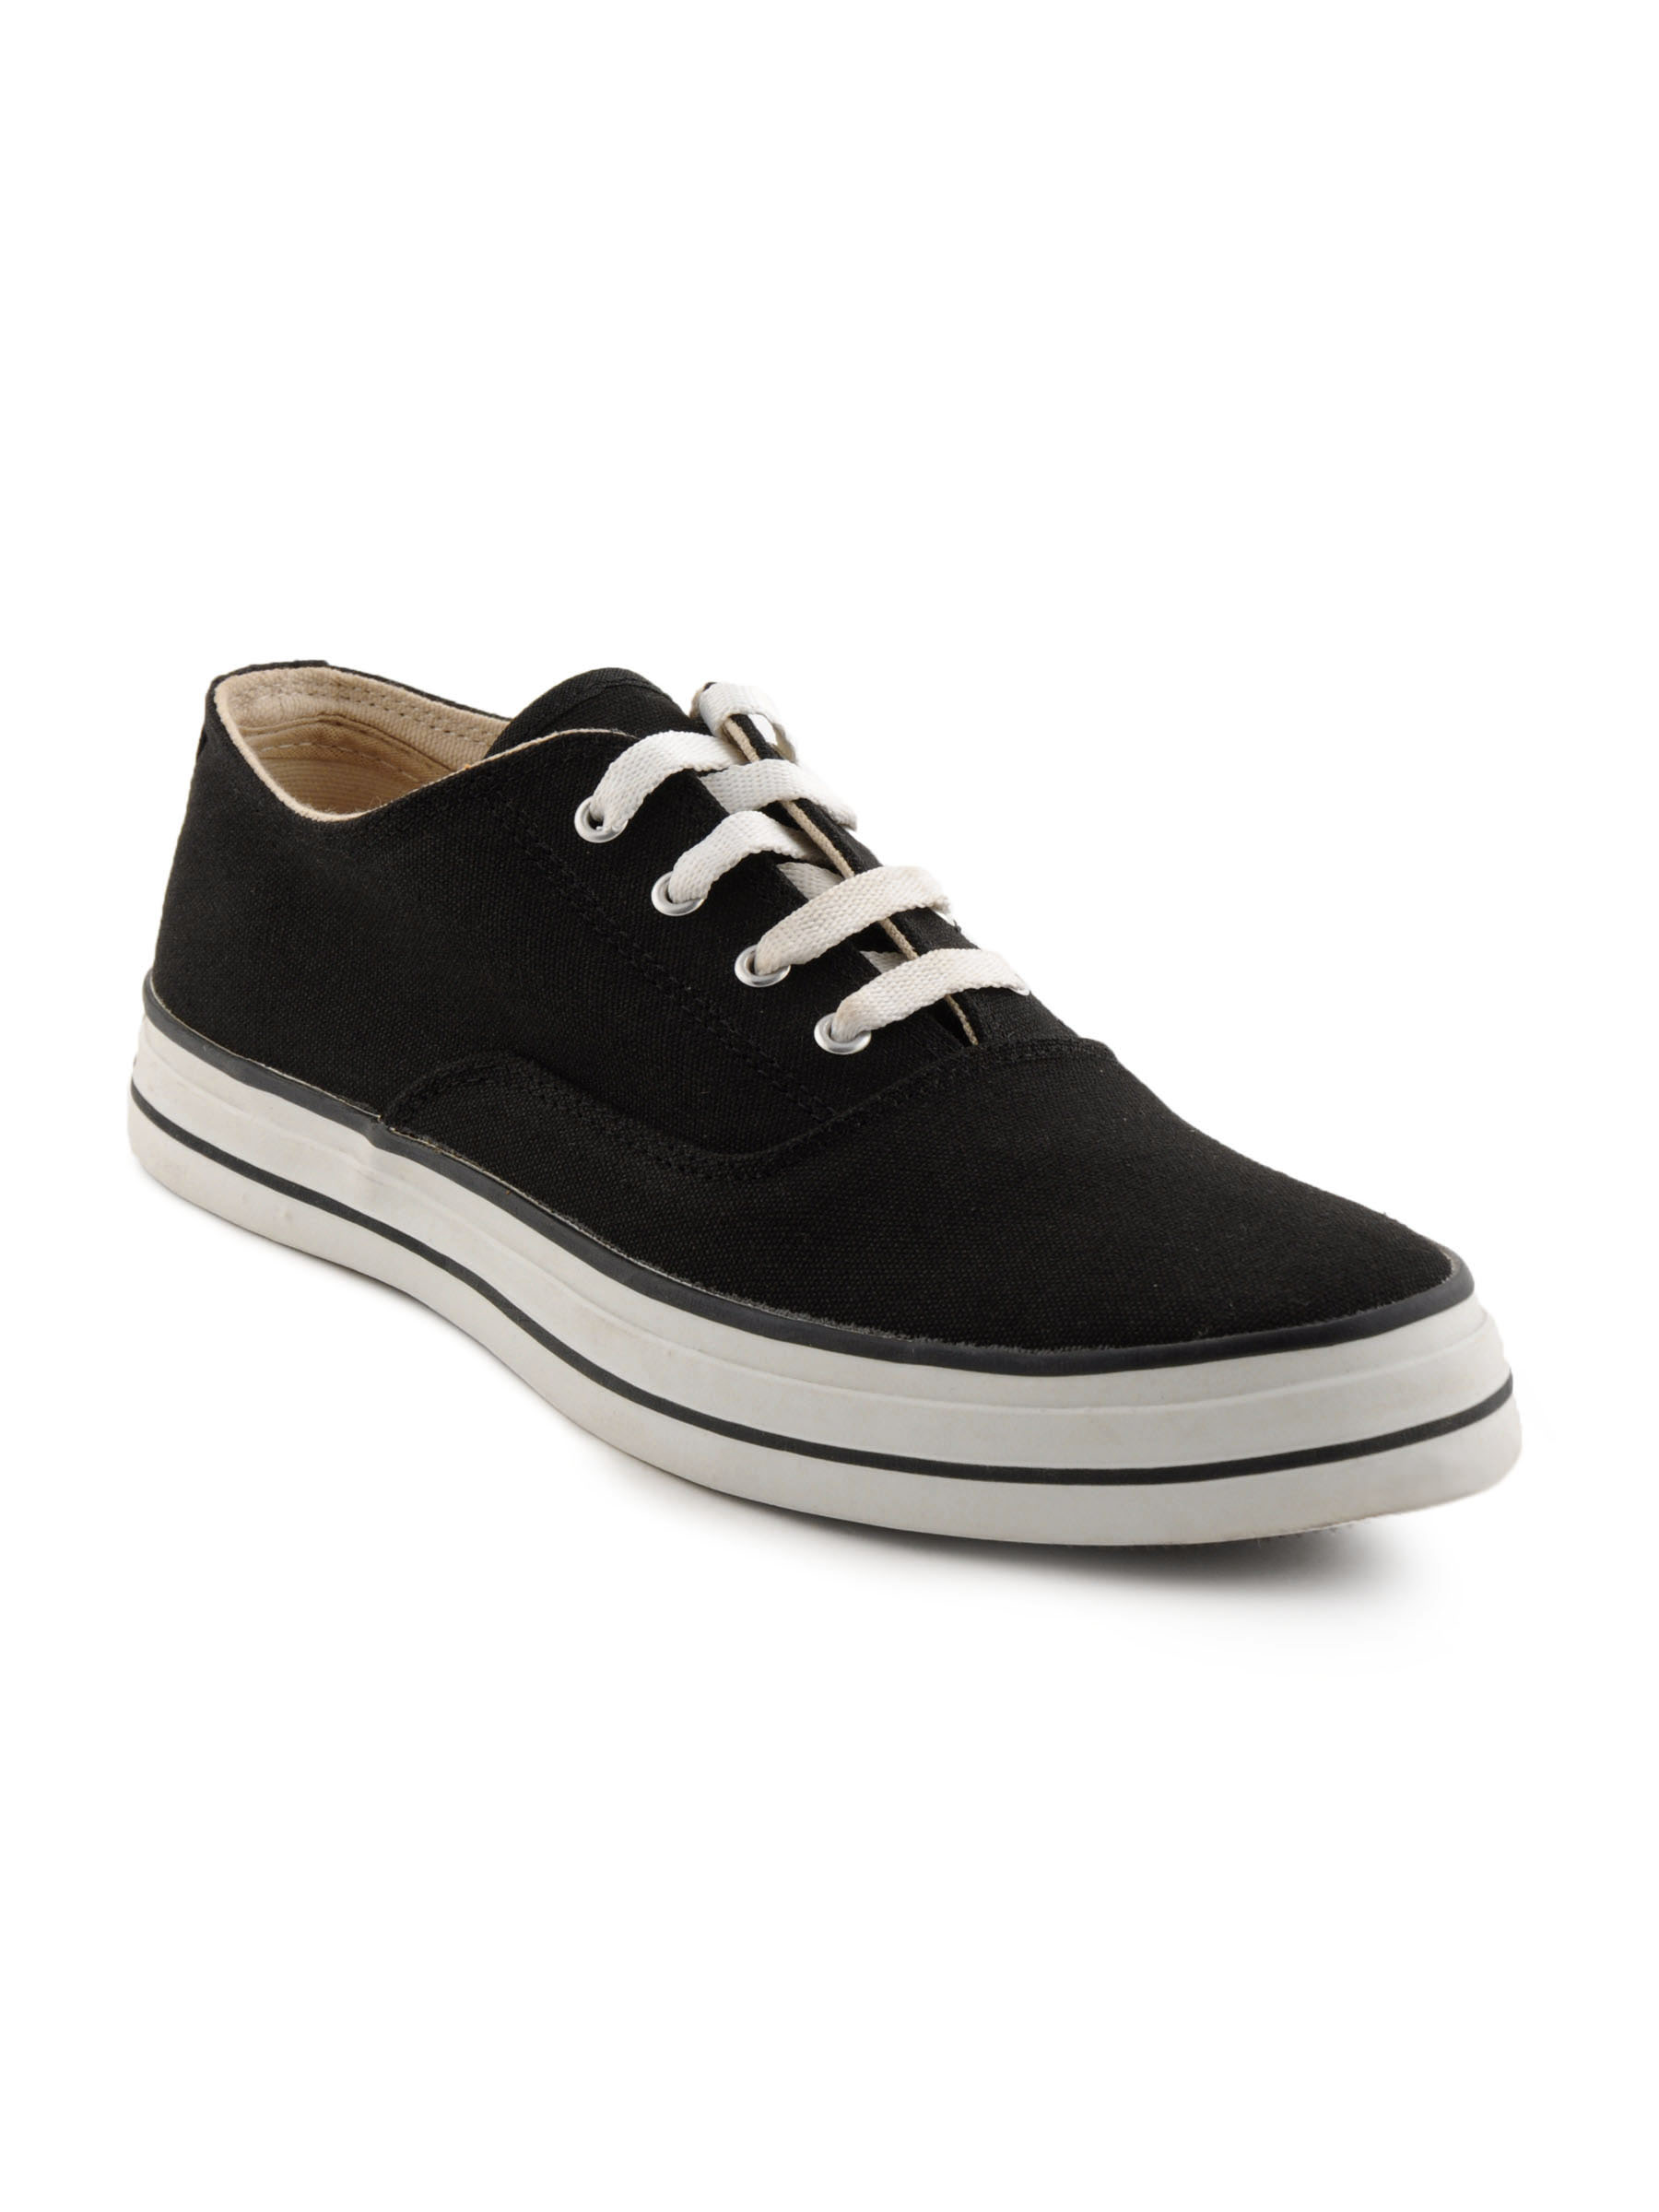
Converse Men Oxford Black Casual Shoes
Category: Footwear / Shoes / Casual Shoes
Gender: Men
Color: Black
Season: Summer 2013
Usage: Casual